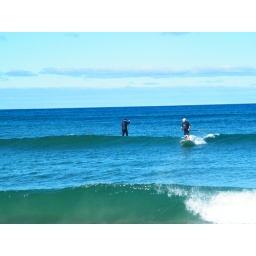
A sunny day walking by the beach